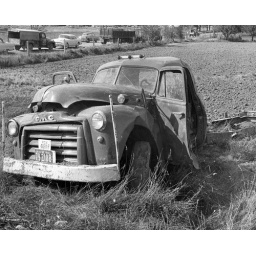
The driver of this dump truck survived the collision with a train at a level crossing in north Scarborough.